Beam deflection tube

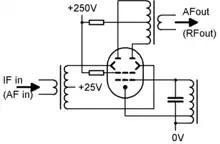
Basic self-oscillating circuit

Beam deflection tubes, sometimes known as sheet beam tubes, are vacuum tubes with an electron gun, a beam intensity control grid, a screen grid, sometimes a suppressor grid, and two electrostatic deflection electrodes on opposite sides of the electron beam that can direct the rectangular beam to either of two anodes in the same plane.